Echoes of War (film)

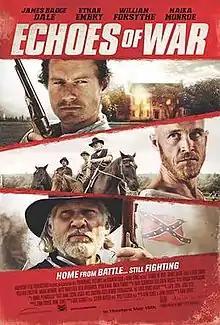
Theatrical Poster

Echoes of War is a 2015 American Western psychological thriller film written by Kane Senes and John Chriss and directed by Kane Senes. The film stars James Badge Dale as a Confederate soldier who returns home from the American Civil War, bringing his demons back with him. It also stars Ethan Embry, William Forsythe, Maika Monroe, Rhys Wakefield, Beth Broderick, Ryan O'Nan and Owen Teague.